Samuel Noble Monument

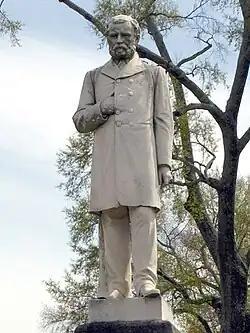
Samuel Noble Monument

The Samuel Noble Monument is a commemorative sculpture located at the parkway median of Quintard Avenue and 11th Street in the city of Anniston, Alabama, United States, and was erected in 1895 to honor the town's founder, Samuel Noble.